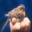
Label: bird